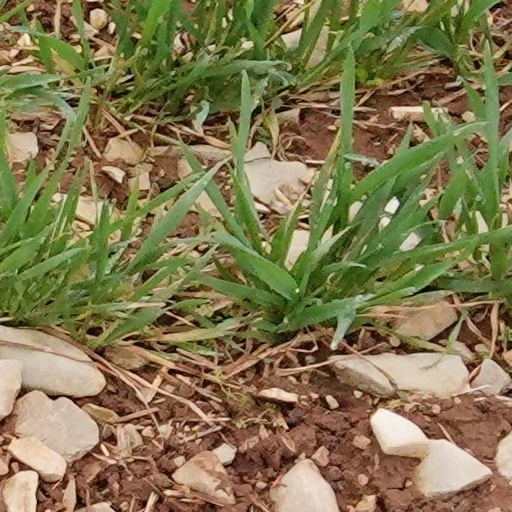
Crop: wheat